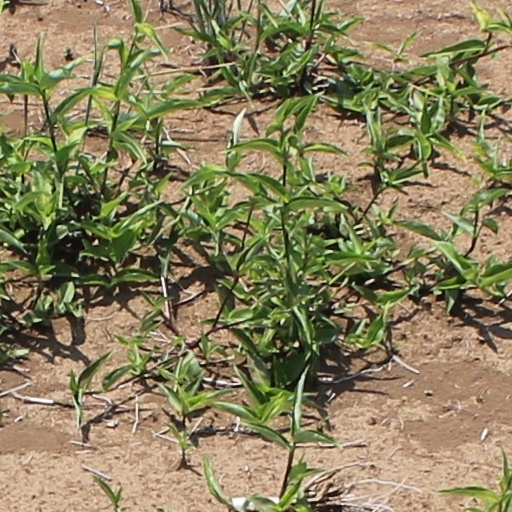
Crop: wheat